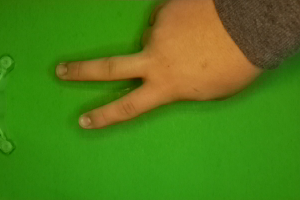
Label: scissors